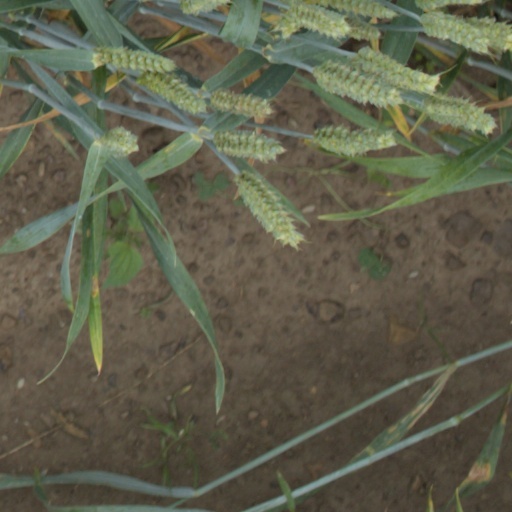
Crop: wheat